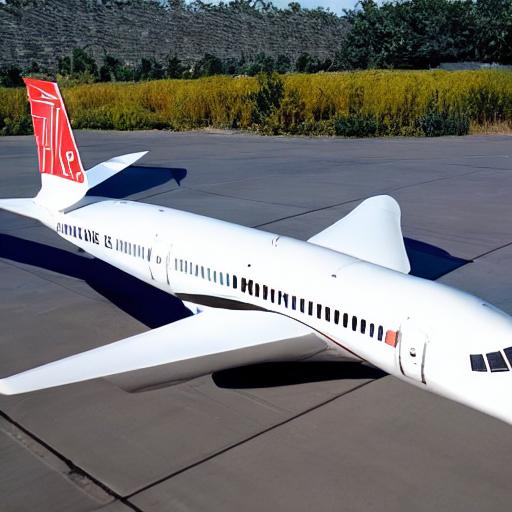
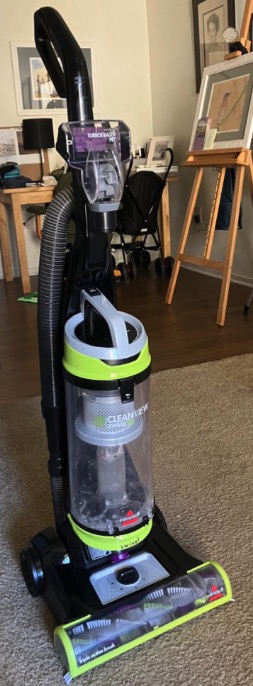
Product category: items_vacuum
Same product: no